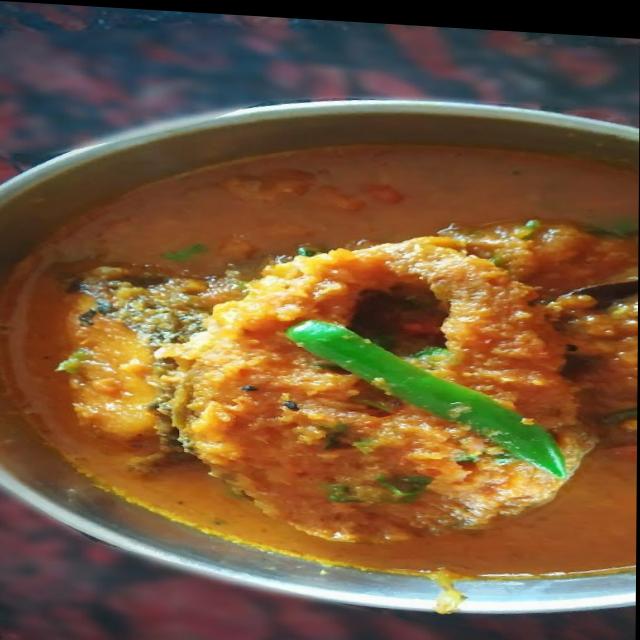
Dish: fish_curry